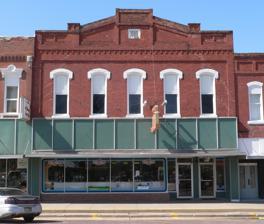
Building: Tecumseh Opera House
Country: United States of America
Year built: 1880
United States historic place Tecumseh Opera House U.S. National Register of Historic Places Show map of Nebraska Show map of the United States Location 123 S. Third, Tecumseh, Nebraska Coordinates 40°22′4″N 96°11′46″W / 40.36778°N 96.19611°W / 40.36778; -96.19611 Area less than one acre Built 1880 Built by Dunlap, W.L. Architectural style Two-part commercial block MPS Opera House Buildings in Nebraska 1867-1917 MPS NRHP reference No. 88000929 Added to NRHP September 28, 1988 The Tecumseh Opera House , located at 123 S. Third in Tecumseh, Nebraska , is a historic building built in 1880.  It is a two-part commercial block building, and has also been known as Seaver Bros. Opera House , as Smith Theatre , as Hahn Opera House , as Spicknall & Goodman Opera House , as Goodman & Canfield Opera House , and as Villars Hall , and it has been denoted NeHBS #J007-53 and OHBIN #ll-29-OI . It was listed on the National Register of Historic Places in 1988. It was deemed significant as a well-preserved example of an opera house building in Nebraska. The building The Tecumseh Opera House is a brick structure measures 76 feet wide by 80 feet wide. The roof is pitched and tar-covered and has sustained significant water damage, but it was repaired. Access to the second-floor auditorium is only by way of a wide staircase, at the top the ticket counter that was there has been removed. The auditorium of the Tecumseh Opera House stands 30 feet wide by 60 feet, 6 inches long. The theatre does not have a balcony. The original molded white tin ceiling is still there, however it and the surrounding walls have experienced rain damage. The proscenium arch spans 20 feet across and 11 feet high. The stage floor is 18 feet deep from the beginning of the arch at the front of the stage to the back wall. The stage has no apron and contains no trap doors. The structural and historical integrity of the building has been preserved. Significance Performing arts The Tecumseh Opera House brought a variety of entertainment to the people of Tecumseh and the surrounding areas. As a center for the performing arts, the Tecumseh Opera House, was home to productions such as musical concerts, touring stock companies, performers such as Maude Atkinson, Katie Putnam, and John Dillon, classics such as Monte Cristo , Uncle Tom's Cabin , and East Lynn , minstrel shows such as the Tecumseh Ticklers, grand and comic opera, dialect comedies, and home talent shows. Performing Arts History Dates Description Jan. 1881 Home talent variety show Nov. 1881 Wallace Sisters in Minnie's Luck Church Choir Co. of Atchison, Kansas, in Capital Jake and Penelope Georgia Minstrels Oct. 1882 Whiteley's Co.'s The Hidden Hand with Nera Vernon and Dick Oglesby Home Dramatic Society's The Fallen Saved, home talent Nov. 1882 Among the Breakers, home talent Dec. 1882 Double Mammoth Uncle Tom's Cabin co. Oct. 1883 Katie Putnam in Old curiosity Shop Nov. 1883 James Heywood's Mastodon Minstrels with Heywood's Mastodons, Mocking Bird Minstrels, and Uncle Tom's Cabin Union Square Co. with Uncle Reuben Lowder, French Spy, and Gertrude the Unknown John Dillon in The State's Attorney Smith's Uncle Tom Combination Oct. 1884 Maude Atkinson troupe Nov 1884 Double Uncle Tom's Cabin Oct. 1885 All Fool's Day Peck's Bad Boy Combination Nov. 1885 A Widow Hunt , home talent by the Tecumseh Comedy Co. Oct. 1887 McFadden Uncle Tom's Cabin Troupe Oct. 1888 Noble Dramatic Co. with Uncle Dan'l Nov. 1888 Gyp Junior, home talent operetta A Cold Day, or the Lap-Landers Pavanilli Troupe Aiden Benedict in Monte Cristo Dec. 1888 The Louie Lord Co. Oct. 1889 Colored Warblers Boston Ideal Minstrels Dec. 1889 Blind Boone Concert Co. Nov. 1890 Grand Comedy Co. Dec. 1890 Nevada by home talent, music by Tecumseh Military Band Oct. 1891 Kemper Komedy Co. with The Black Flag The Tennessee Scout by home talent Oct. 1892 Little Tycoon Opera Co. of Pawnee City Berger-Dainty Concert Co. Nov. 1892 Edgewood Folks with Alba Herwood Oct. 1893 John Dillon in A Model Husband Nov. 1893 Child's Comedy Co. and Baby Brass Band Dec. 1893 Lindsay Dramatic Co. with Ingoma and Miralda Oct. 1894 Dewey Heywood Concert Co. A Cold Day and Chip O' the Old Block Nov. 1894 Uncle Tom's Cabin Co. Oct. 1895 A Turkish Bath Madam Fry Concert Co. Nov. 1895 A.M. Palmer's New York Co. with Trilby Oct. 1896 Juno Barrett Co. in Reddy, the Mail Girl Nov. 1896 Bittner Theatre Co. with Friends, Josh Spruceby, and The Lightning Express Josh Dillon in Wanted the Earth Oct. 1897 The King of the Klondyke Senter-Payton Comedy co. Walter McDonald in Gilhooley's Reception The Missouri Girl Carlton & Lord Comedians in The American Princess with Jennie Calef Nov. 1897 Beach & Bowers' Minstrels F. E. Spooner's Dramatic Co. with The Flower Girl The Nashville Students Oct. 1898 The Merrie Bells Opera Co. with Olivette starring Ada Palmer Walker and Ed Seamans as Fra Diavola Nov. 1898 The Shakers Medicine Show Uncle Hiram by the Tecumseh Dramatic Co. Oct. 1899 A Turkish Bath Labadie's Co.'s Faust Richards and Pringles famous Georgia Minstrels Maloney's Wedding Oct. 1900 Curts Dramatic Co. Schubert Symphony Club concert, including the Shubert Lady Quartet Nov. 1900 Fitz & Webster's My Daughter's Husband with Dan Sherman Hans Hansen Oct. 1901 Golden Rule Company Nov. 1901 In Old Kentucky by the Tecumseh Dramatic Club Hogan's Alley Lillian Sterling's Burlesquers Courtney Morgan in East Lynne Dec. 1901 Lincoln J Carter's The Eleventh Hour with Carles Gardner Madam Elsie de Tourney in Mary, Queen of Scots and Romeo and Juliet Oct. 1902 Holden Brothers' The Denver Express A Breezy Time Nov. 1902 E. J. Carpenter's For Her Sake Tecumseh Choral Union concert Brown's in Town Guy Green's Indians Dec. 1902 Down Mobile by Lincoln J. Carter Oct. 1903 Fulton Bros. Stock Co. in A Married Bachelor and Under Two Flags Earle Doty & Co. in The Iron Mask Don Wescott Novelty Entertainment Co. Where is Cobb? Gilbert Faust's The Two Orphans Nov. 1903 Dixon Stock Co. in Don Caesar de Barzan with Leland Webb A Thoroughbred Tramp Oct. 1904 E. J. Carpenter's A Little Outcast Joseph DeGrasse & Co.'s Hamlet Byron Troubadours of Chicago King- Perkins co.'s Old Farmer Hopkins with Frank G. King and Chic Perkins The Girl From Kansas Nov. 1904 Kerhoff Stock Co. in A Southern Rose, Down on the Farm, Sappho, and A Family Affair. Was She to Blame? Oct. 1905 Manning Glee Club of Boston E. J. Carpenter's A Little Outcast Wood & Ward's The Two Married Tramps Nov. 1905 A Royal Slave with Eunice Murdock Stetson's Uncle Tom's Cabin co. Oct. 1906 Prof. O. B. Griffith of the Griffith Comedy Co. The Country Kids Roland & Clifford's Over Niagara Falls Nov. 1906 Walker Whiteside's We Are King with Lawrence Evart Oct. 1907 Oakes & Wilson's A Bachelor's Honeymoon with Herbert DeGuerre and Grace Johnson When We Were Friends J. C. Lewis in The New Si Plunkard Nov. 1907 Old Times entertainment by home talent The Slow Poke with W.B. Patton Chimes of Norway by the Beggar Prince Comic Opera Co. Wood & Ward's Two Merry Tramps Dec. 1907 The Oriole Concert Co. Oct. 1908 Sumner-Davis Concert Co. My Dixie Girl MacCauley & Patton's When We Were Friends Nov. 1908 Wood & Ward's Two Merry Tramps and The Indiana Indians The Cow-Puncher by Hal Reid Three Years in Arkansaw Lucas Garrett Co. Oct. 1909 Robert Sherman's My Friend from Arkansaw The Man On the Box The Belle of Japan Alterbery & Guys' The Missouri Outlaw Strollers Male Quartet & Concert Co. Nov. 1909 Jack Mahara's White Minstrels Burton Nixon's Lena Rivers The Blockhead with W. B. Patton Doc Allman's Old Dan Tucker Oct. 1910 St. Elmo Chicago Boys' Choir with Sarah Wathena Brown, Harpist The Prize Winners with the Lyman Twins and Patti Rosa Just a Woman's Way Nov. 1910 The House of A Thousand Candles , original New York company The Girl from U.S.A. Edward P Reno, magician Violet Griffith Stock Co. in The Cowboy and the Lieutenant Henry Eames, pianist Brown's Tennessee Minstrels Oct. 1911 Gaskill & MacVitty's The Rosary with Robert Harlan As Told in the Hills Nov. 1911 The Wizard of Wizeland The Pumpkin Husker James T. McApin's Hans Hanson The Tecumseh Ticklers by home talent Election Night Concert by M. Beyrl Buckley, Miss Minnie Koester, and the Tecumseh Military Band Oct. 1912 The Wolf Nov. 1912 The City with Hugo B. Koch The Girl and the Gawk Tecumseh Ticklers, home talent minstrel show Oct. 1913 The Confessio n Hillman's Ideal Stock Co. with Ida Root-Gordon and Harry Sohns in The Thoroughbred, The Telephone Girl, and The Defaulter The Girls of Eagle Ranch Old Theobaldi violin concert Nov. 1913 Tecumseh Ticklers, home talent minstrel show The Spendthrift Shepherd of the Hills Lazy Bill with W. B. Patton Dec. 1913 Henri Bernstein's The Thief with Miss Janet Allyn Guy Caufman in A Fool and His Money Jan. 1914 James & Crane, Inc., with The Virginian Feb. 1914 Sarah Padden in Lavender and Old Lace Aug. 1914 The Commercial Traveler Sep. 1914 The Last Settlement with Hal Worth Moore- Eddings Stock Co. with Her Legal Prisoner, The Two Sisters, The Whirlpool, Why Lindy Ran Away, St. Elmo, and Married Life. Oct. 1914 Hastings Stock Co. with Rosalind at Redgate, The Divorce Question, and The Final Settlement Snow White and the Seven Dwarfs , home talent The Stranger The Girl and The Tramp Nov. 1914 The Time, The Place, and The Girl The Call of the Cumberlands with Hugh B. Koch The Under Dog Terry's Uncle Tom's Cabin Tempest and Sunshine Tecumseh Ticklers, home talent minstrels. Dec. 1914 Wolford Stock Co., In the Shadow of the Cross Oct. 1915 The Prince of Tonight Nov. 1915 Mutual Stock Co. Tecumseh Ticklers, home talent minstrels Wood & Ward in Two Merry Tramps Sep 1916 The Girl from the U.S.A. Oct. 1916 The Other Man's Wife with Ann Hamilton Nov. 1916 In Old Kentucky Tecumseh Ticklers, home talent minstrels Dec. 1916 Little Peggy O'Moore Oct. 1917 Davenny Festival Quintet A Night in Honolulu with The Imperial Hawaiians A Good For Nothing Husband Nov. 1917 Hillman Ideal Stock Co. The Girl Without a Chance Dec. 1917 The End of a Perfect Day with Miss Rose Dean Entertainment/recreation The Tecumseh Opera House served as a place where the whole community of Tecumseh and the surrounding areas would be able to gather to attend dances, lectures, temperance meetings, and silent movies. Entertainment/recreation history Dates Description Oct. 1881 Episcopal Society entertainment Mrs. Ingham's dance Oct. 1882 Lecture by Mrs. Elizabeth L. Saxon Tank Kee lecture Nov. 1883 Silver Cornet Band ball Grand masquerade ball Dec. 1883 Home talent instrumental and vocal music Temperance lecture by Mrs. Fixen November 1885 Eli Perkin, "The Champ Liar of the World" Annual masquerade ball Lecture by Dr. Zielle and son, "Stage and Pulpit" Nov. 1887 Annual masquerade ball Prof. Jundano, ventriloquist and legerdemainist Dec. Lecture by Prof. Vaught on "Better Marriages" Benefit ball for Tecumseh Band Nov. 1889 Grand masquerade ball Lecture by Mary A. Livermore of Boston on "Women of the War" Oct. 1890 Temperance lecture by Luther Benson Nov. 1892 Ball sponsored by Peerless Dancing Club, music by Professor Luft's Orchestra Oct. 1893 Lectures by Father Enright on "Temperance" and "The True Church" Nov. 1893 Lucia B. Griffin, elocutionist and impersonator Ball sponsored by Tecumseh Dancing CLub "Hard Times" Ball Nov. 1898 Lectures by the Shaker Doctor on "Health" and "How to Live," then grand entertainment using Thomas Edison's Kinetoscope Nov. 1899 Kline's Lumiere Cinematograph moving pictures Prof. Harry Olsen's students' musical recital Oct. 1900 Dance, music by three Italians Oct. 1903 Tecumseh Fire Dept. ball Lecture by Col. George W. Bain on "Among the Masses" Oct. 1904 Lecture by Dr. M. Stewart on "Naples and Rome" Nov. 1904 Lecture by Prof. Frank R. Robertson on "Russia-Japan: The Destiny of the Far East" Dec. 1904 Elias Day, characterist Oct. 1905 Fire Dept. ball, music by Tecumseh Orchestra Oct. 1906 Fire Dept. ball Nov. 1907 Moving Pictures Nov. 1911 Fire Dept. ball Lecture by Col. P. E. Holp, "California" Feb. 1914 Promenade concert and grand ball by Tecumseh Military Band Public dance by Tecumseh Military Band Nov. 1914 Lyman H. Howe's Travel Festival, moving pictures change of management: primary booking now Dec. 1915 Lyman H. Howe's California Exposition, moving pictures Nov. 1916 Election night dance Lyman H Howe's Travel Festival, moving picture Nov. 1917 Grand masque ball Sarah Mildred Willmer, reader Social The Tecumseh Opera House was a nonaffiliated place where people could have political meetings, church socials, basketball, and school entertainment. Before radio and television were invented to tell people about events, they were often scheduled and anticipated months in advance. Social history Dates Description Oct. 1882 Political Speech by J. Sterling Morton Nov. 1883 Chicken Pie festival by ladies of the Universalist Church Nov. 1885 Pound Party to benefit the Home of the Friendless in Lincoln Oct. 1888 Political speech by Sen. Charles F. Manderson Nov. 1900 Chrysanthemum show and supper Nov. 1903 Bazaar, supper, and entertainment by ladies of St. Andrew's Church Nov. 1903 Girls' basketball, town team vs. last year's high school team Nov. 1904 Basketball, Tecumseh vs. State Normal Oct. 1905 Girls' and boys' basketball, Tecumseh vs. Table Rock Nov. 1908 Art exhibit and entertainment by high school pupils Basketball, Tecumseh vs. Wilber Dec. 1908 "County Fair" bazaar by M. E. Church Oct. 1917 "County Fair" pumpkin show by Tecumseh Bandage Circle References